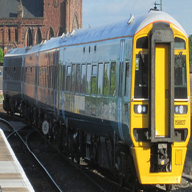
Vehicle type: Trains